Leslie Faber (actor)

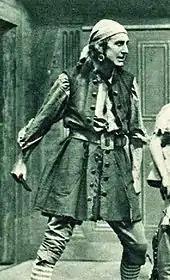
Faber in "Ambrose Applejohn's Adventure", 1921

Leslie Faber (30 August 1879 – 5 August 1929) was an English stage actor who played mostly in London and New York in the first three decades of the 20th century. He was best known for character roles in both modern and classic plays. Faber was taken prisoner during the First World War.